THine Electronics

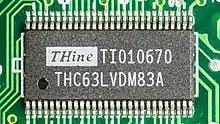
A THine THC63LVDM83A - 85MHz LVDS 24 Bit Color Host-LCD Panel Interface

THine Electronics Incorporated is a Japanese fabless LSI manufacturer that provides mixed signal LSIs and analog technologies, headquartered in Tokyo, Japan. THine Electronics also has subsidiaries in Seoul, South Korea and Taipei, Taiwan. Some of THine’s products have the most market shares in the world because of technical advantages. Its technologies include high-speed interfaces such as V-by-One HS, LVDS, timing controller, analog-to-digital converter (ADC), image signal processor (ISP), and power management in smartphones, tablets, flat screen televisions, LCD monitors, projectors, document processing, amusement, security systems, and automotive markets.